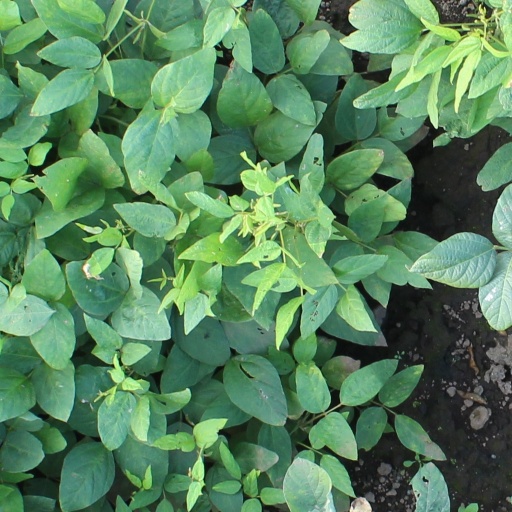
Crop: soybean